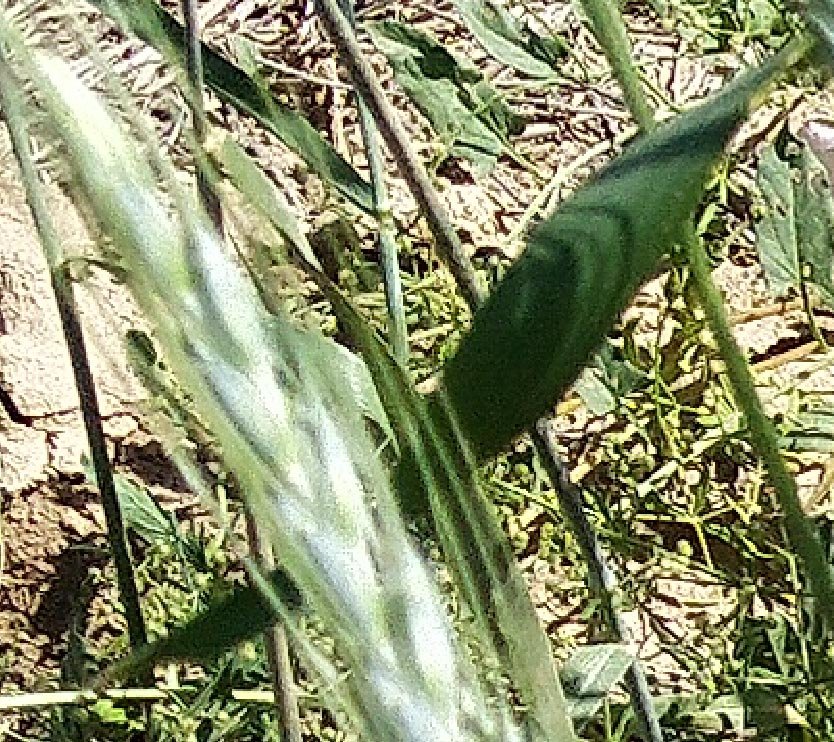
Label: Wheat___Healthy